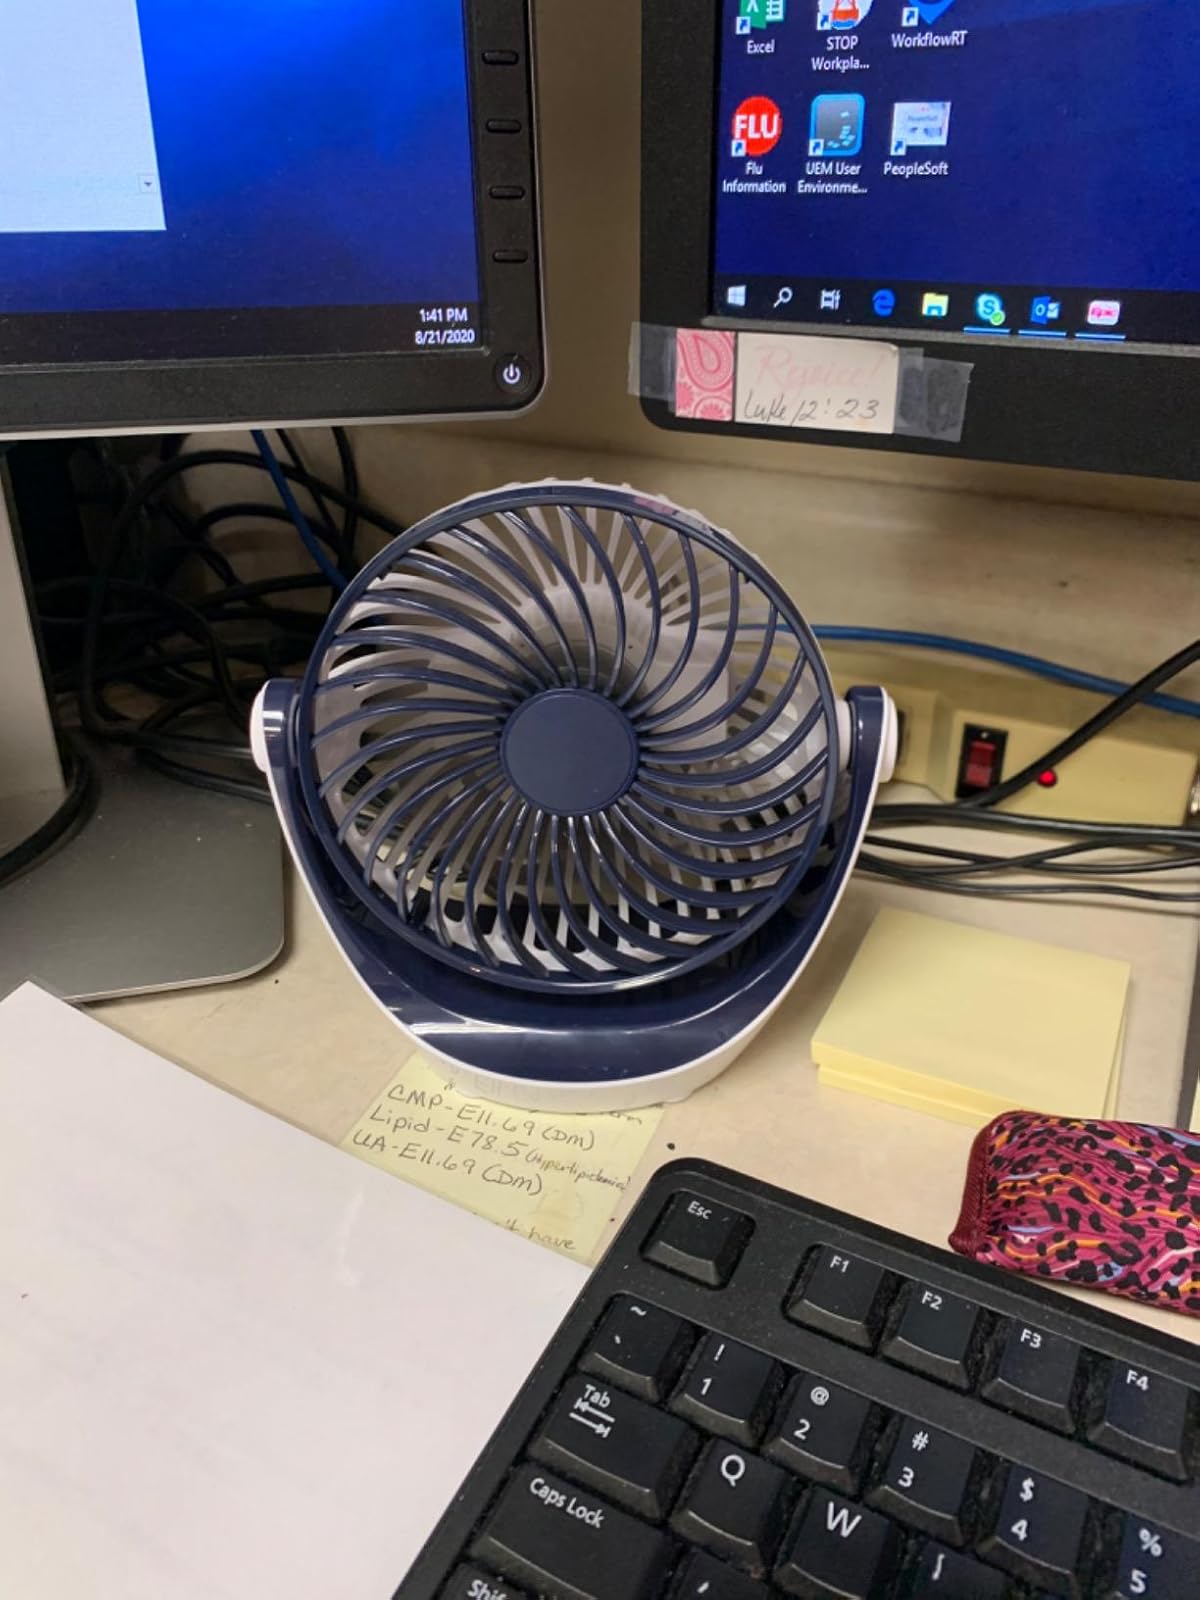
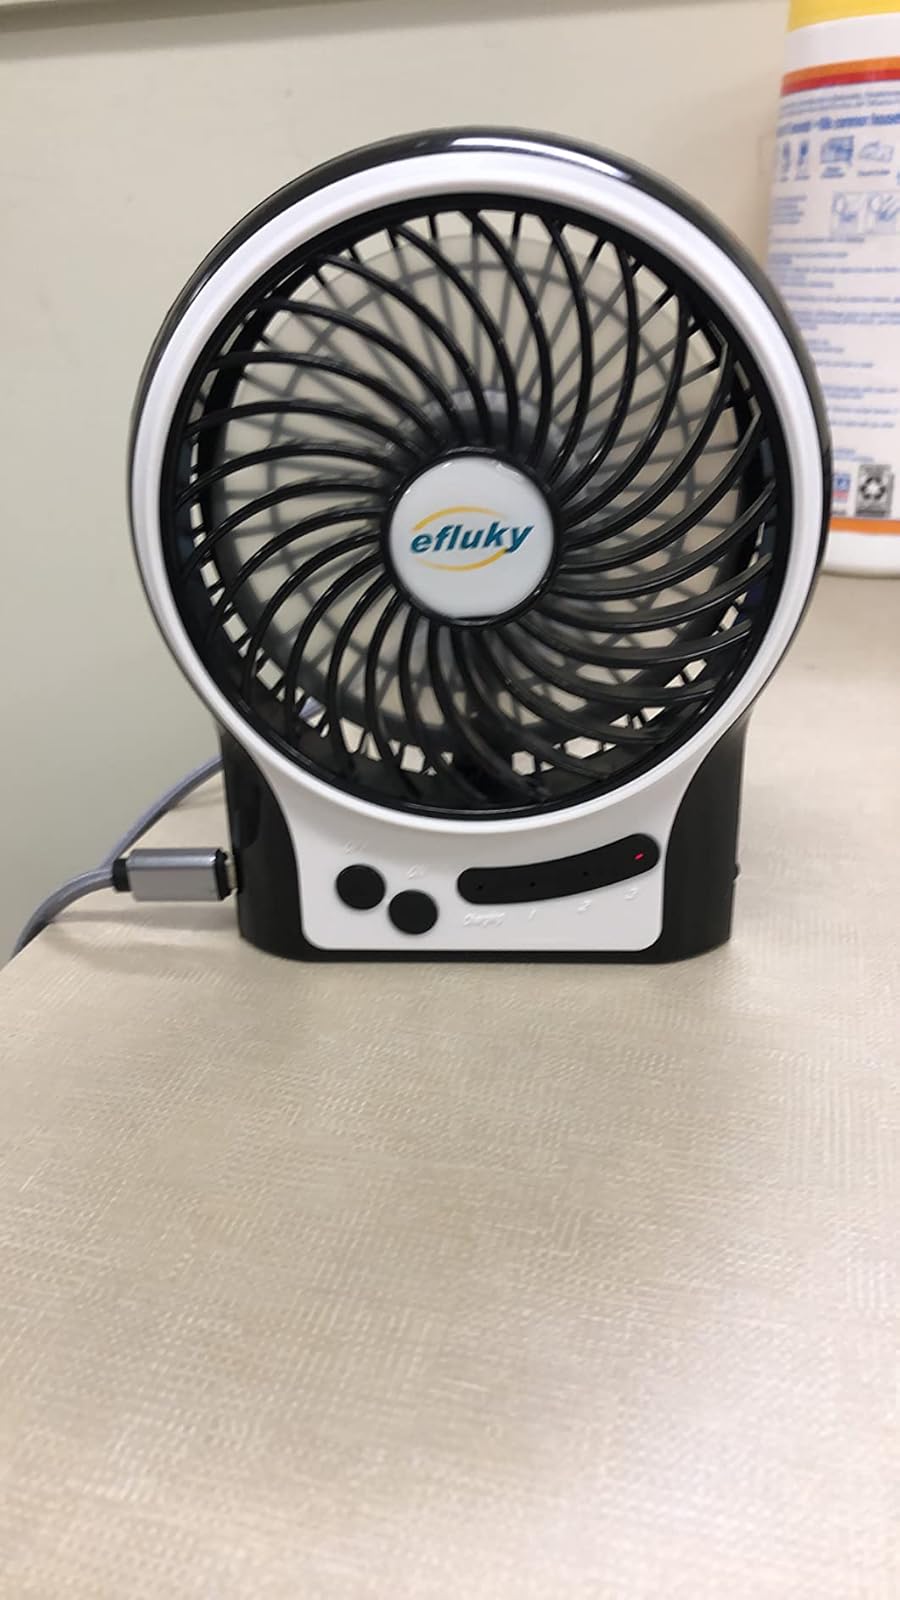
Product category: fan
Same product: no